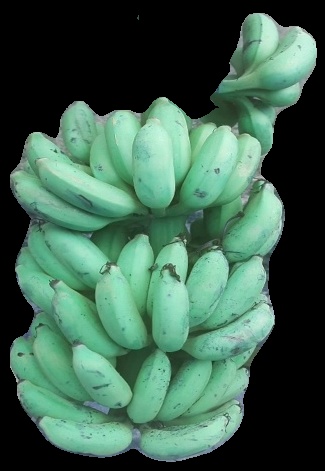
Variety: elakki-bale
Grade: grade2